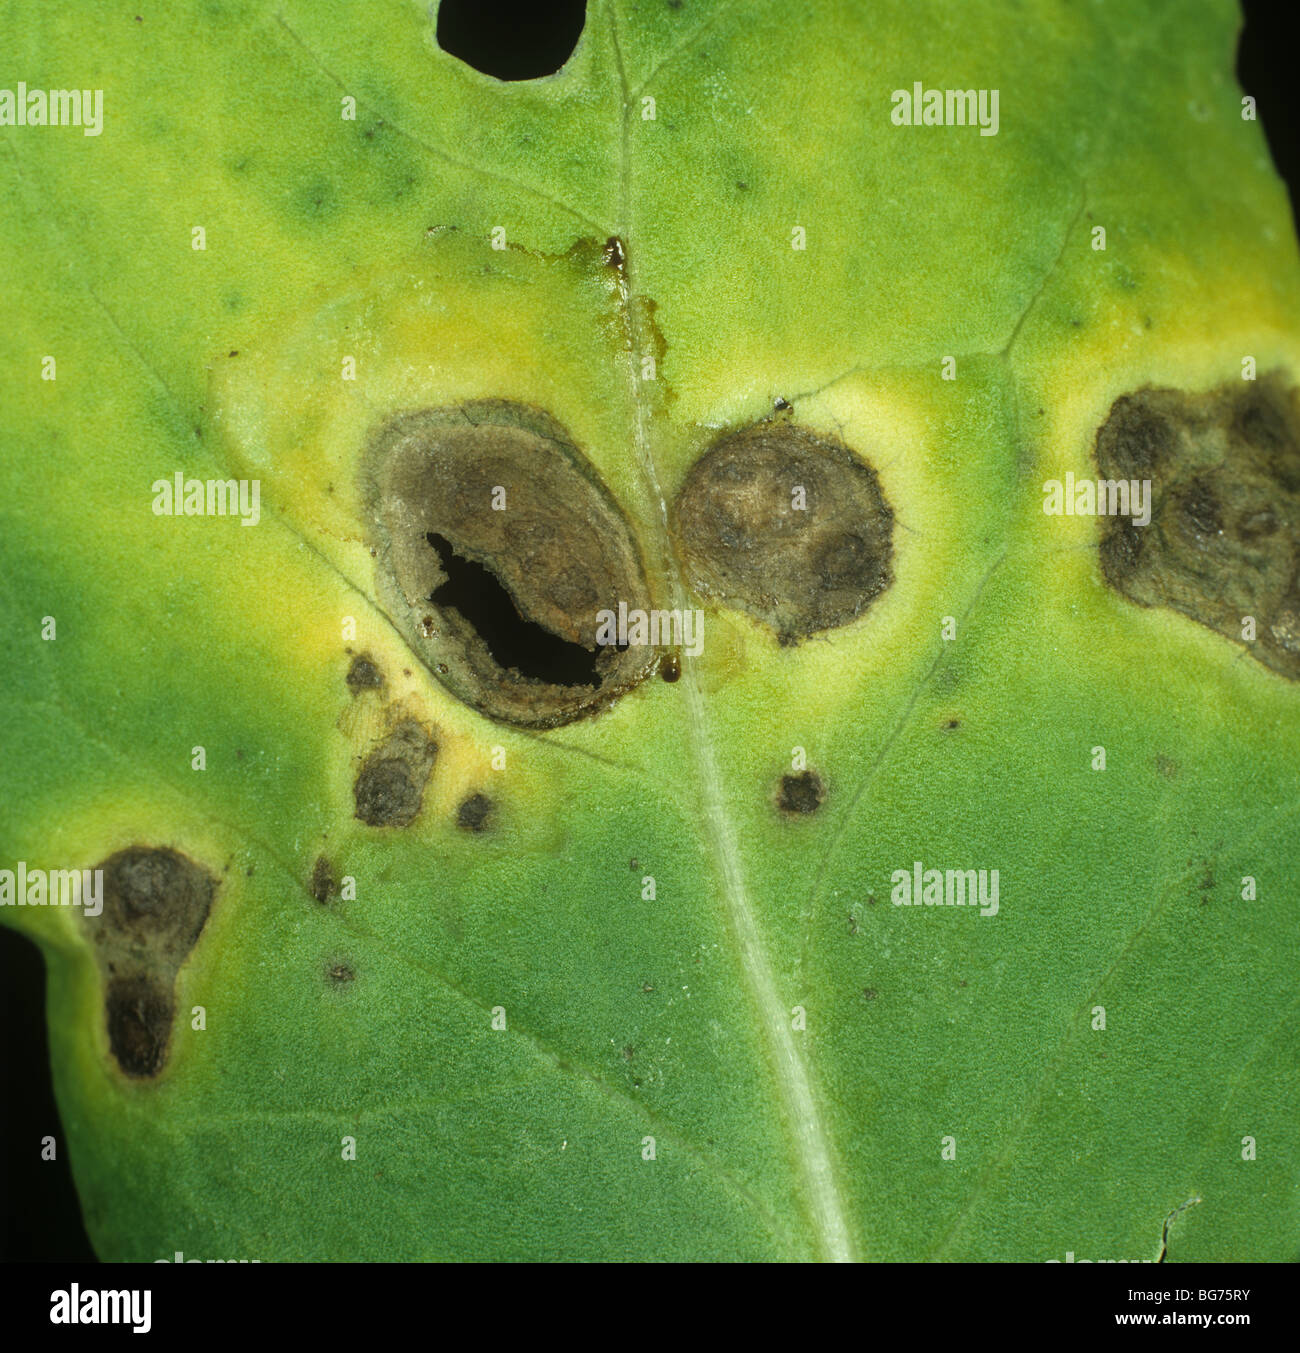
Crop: unknown
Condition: cauliflower_cauliflower_alternaria_spot